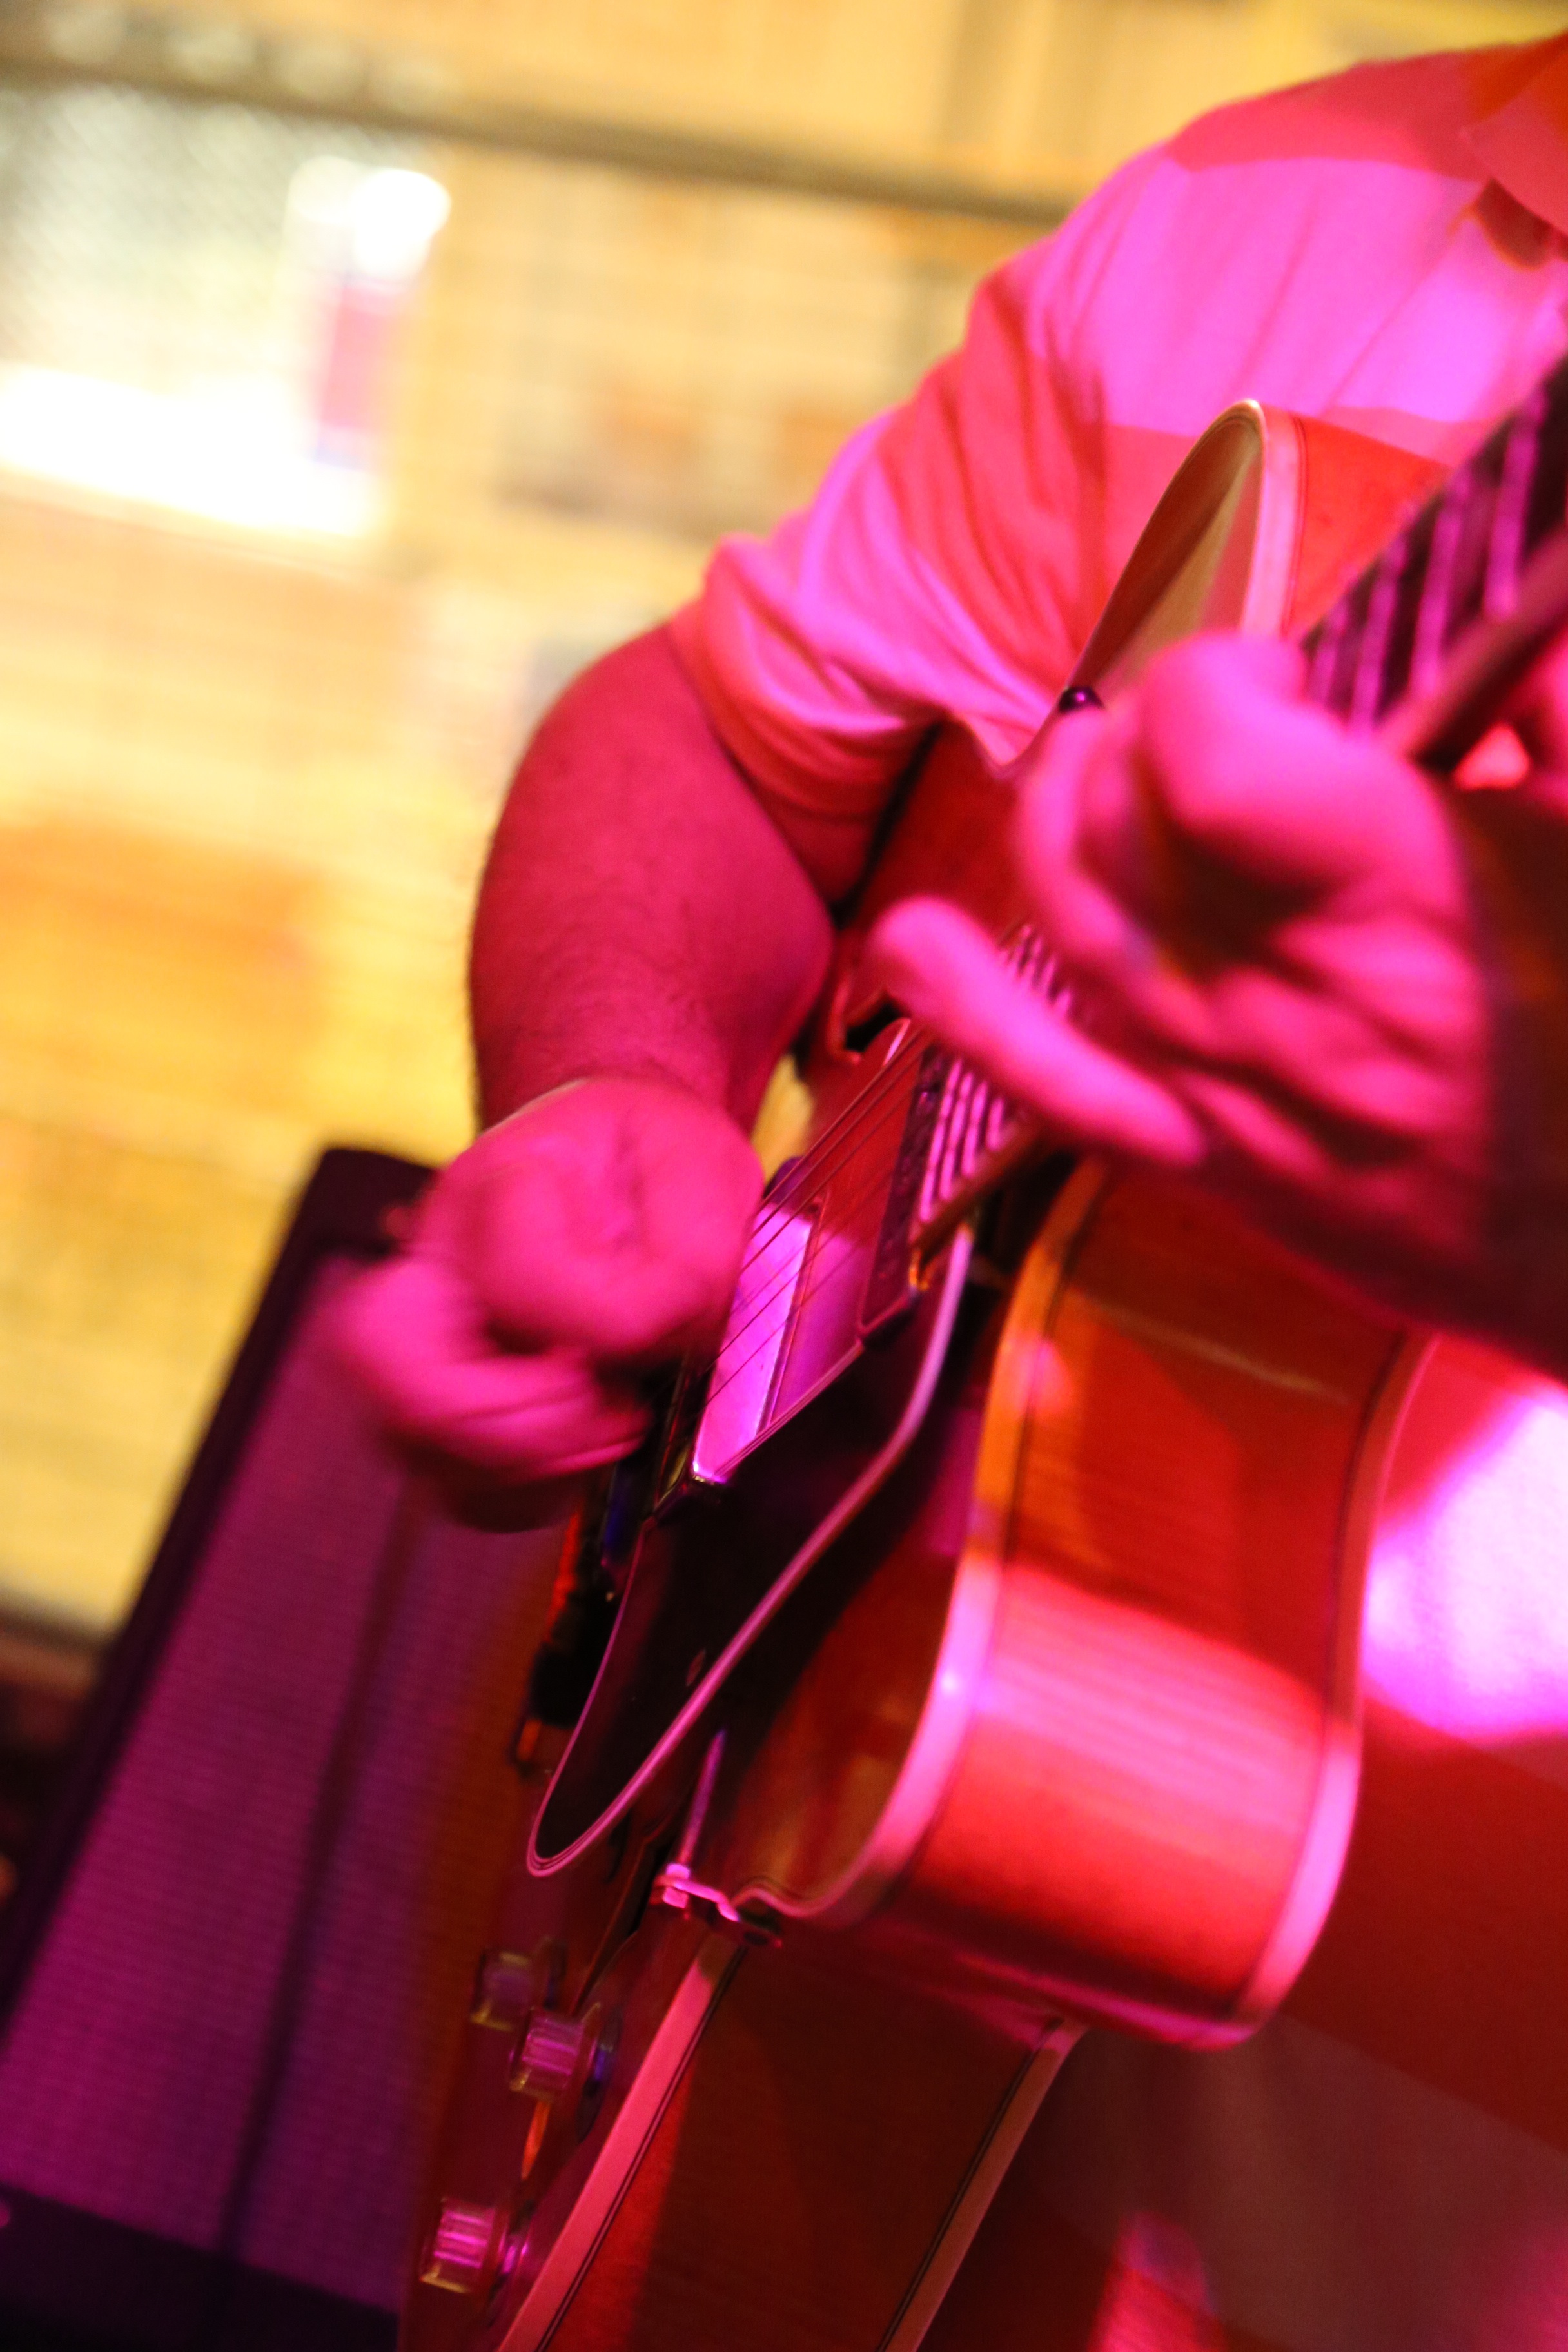
music, flower, red, color, pink, performance art, stage, entertainment, bowed string instrument